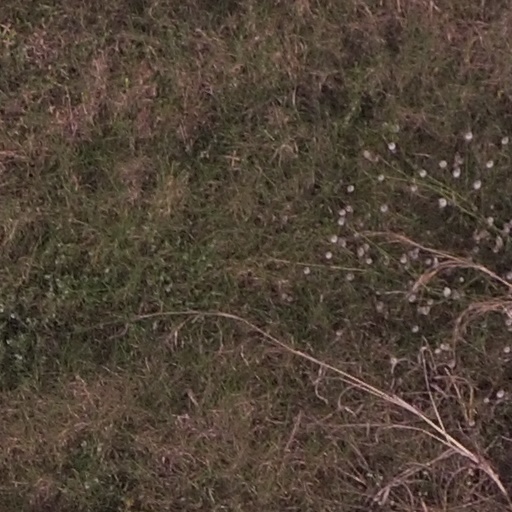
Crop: maize; corn